Masterpieces of the Oral and Intangible Heritage of Humanity

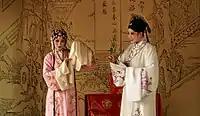
China's "Kunqu" opera typically features roles such as a young male lead, a female lead, an old man and various comedic characters, all dressed in traditional costumes, and it is characterized by its "dynamic structure and melody (kunqiang)".

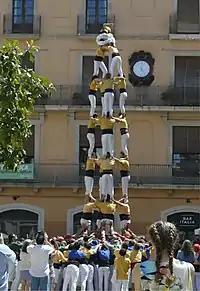
"Castells", one of the most representative traditions in the Catalan culture, is among the proclaimed Masterpieces in Catalonia, Spain in 2010.

In 2001, the new program started identifying various forms of intangible heritage around the world for safeguarding. Under this act, UNESCO member states are each allowed to submit a single example of intangible cultural heritage within their territories. Multi-national nominations are also possible. The nominated intangible heritage may fall into two categories as set by the program: